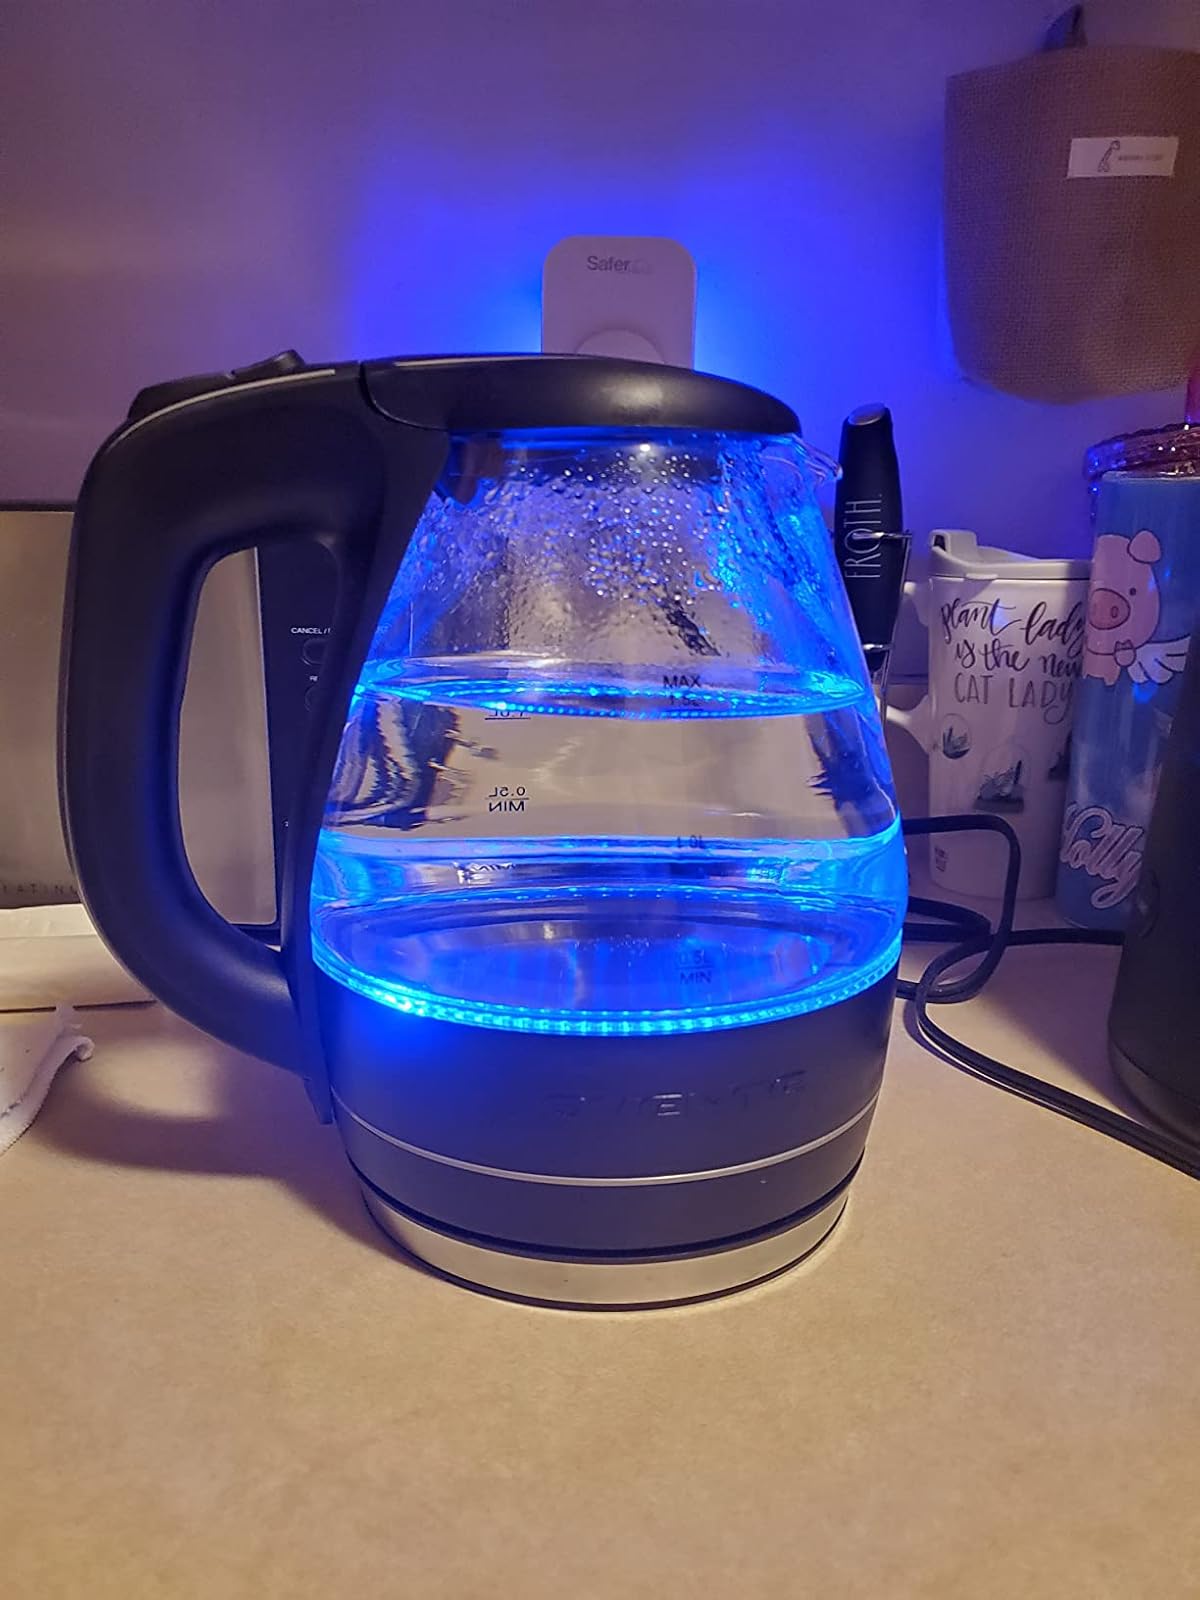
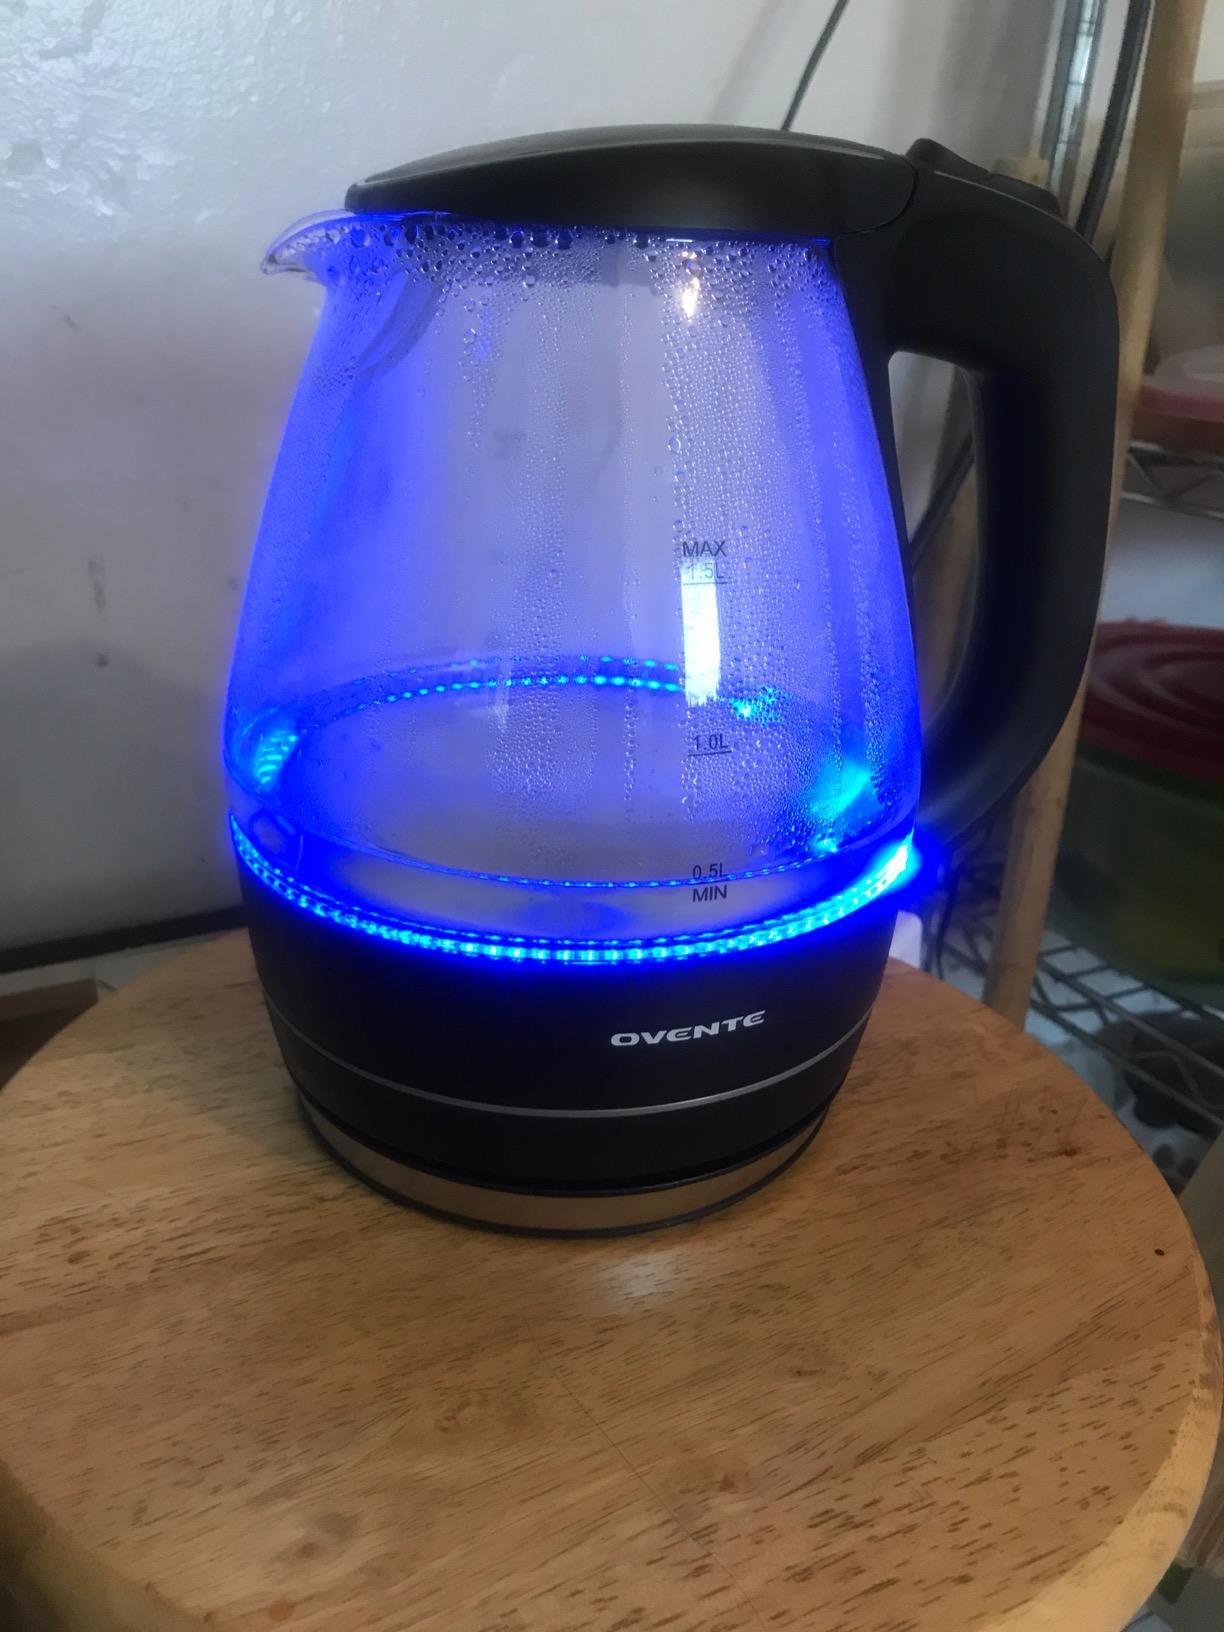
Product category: items_kettle
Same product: yes